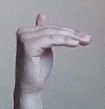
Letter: khaa